Municipal police (Italy)

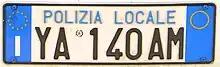
Polizia Locale number plate

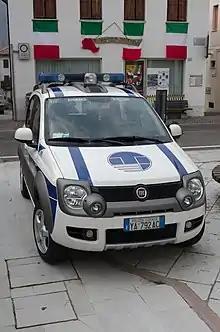
Polizia Locale Fiat Panda.

The Polizia Locale, like other Italian law enforcement agencies, uses a range of equipment. This varies depending on the specific needs and resources of individual municipalities.